Francia Márquez

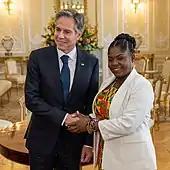
Márquez with US Secretary of State Antony Blinken in 2022

In February 2023, she was criticized for her place of residence, as she preferred to live in a private residence, instead of choosing, as usual in the vice presidents of Colombia since 1999, the vice presidential house, official residence for the vice president of Colombia, In contrast, she received harsh criticism from her detractors for using a helicopter as official means of transportation. A few days later, Márquez responded days later that the president had suggested that she use a helicopter as a means of transportation, because she was very concerned about her safety and that of her family, after she reported that she had been the target of several attacks, from which she had hopefully escaped unharmed.